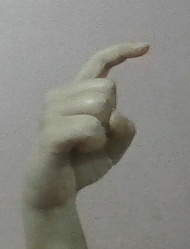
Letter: ra